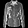
Label: Shirt